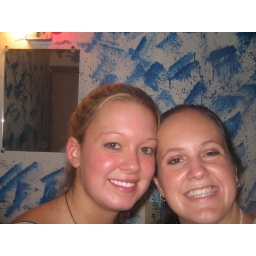
Yeah...we're in the bathroom at the SKN's house